Bangor, County Down

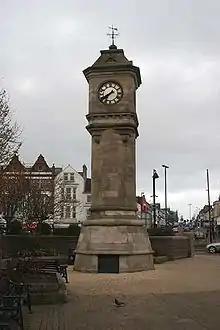
The McKee Clock

The inter-war period of the early 20th century saw the development of the Tonic Cinema, Pickie Pool and Caproni's ballroom. All three were among the foremost of their type in Ireland, although they no longer exist. However, there is a park which replaced Pickie Pool named Pickie Fun Park. A children's paddling pool was created as the original Pickie Pool was demolished due to the rejuvenation of Bangor seafront in the 1980s and early 1990s. Pickie Fun Park closed in early 2011 to be refurbished and modernised. The park, which reopened in March 2012, has an 18-hole maritime themed mini golf course, children's electric cars and splash pads (replacing the old children's paddling pool). Also, the Pickie Puffer steam train has been given an updated route and the swans have a new lagoon.